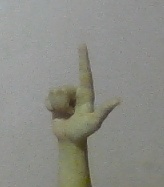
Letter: laam